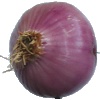
Label: Onion Red Peeled 1